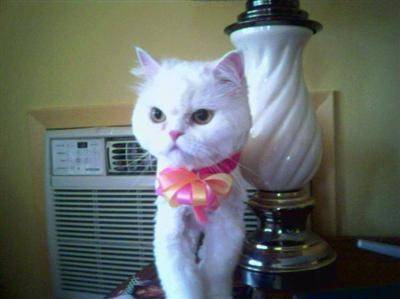
Label: cat